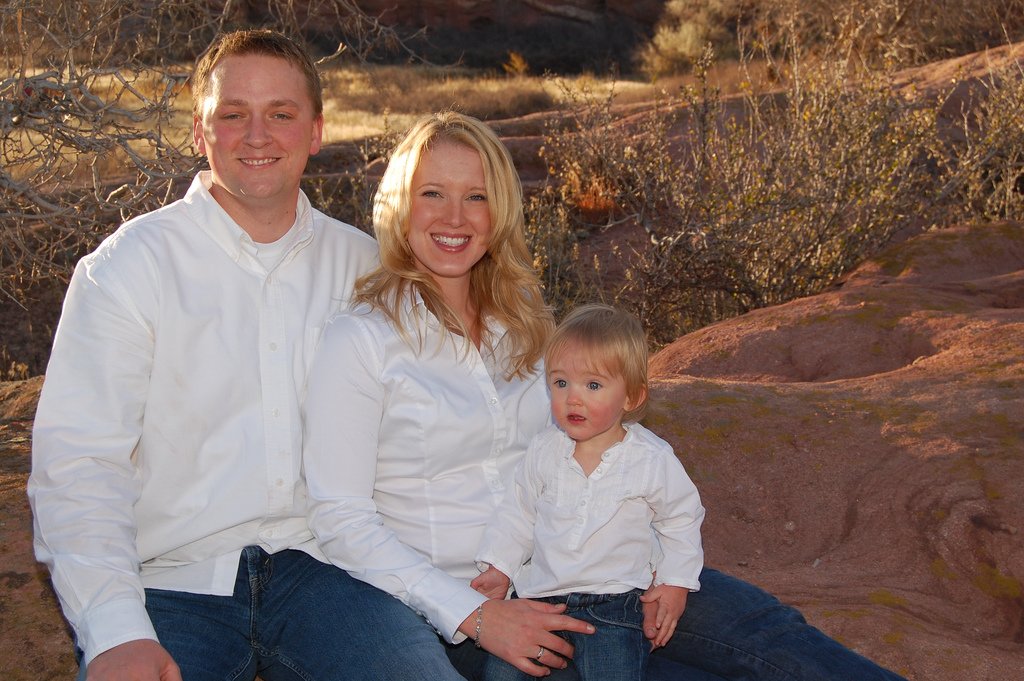
Label: not_food